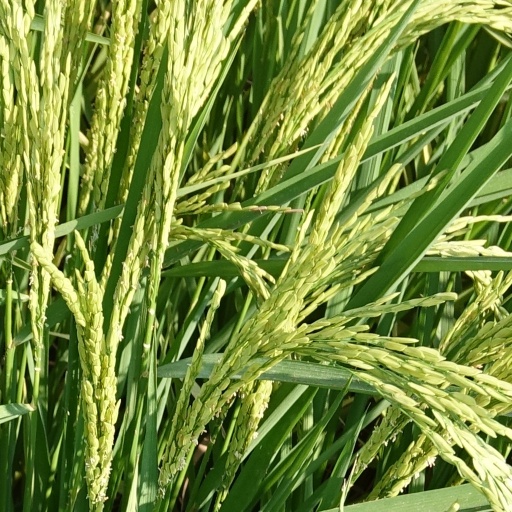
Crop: rice